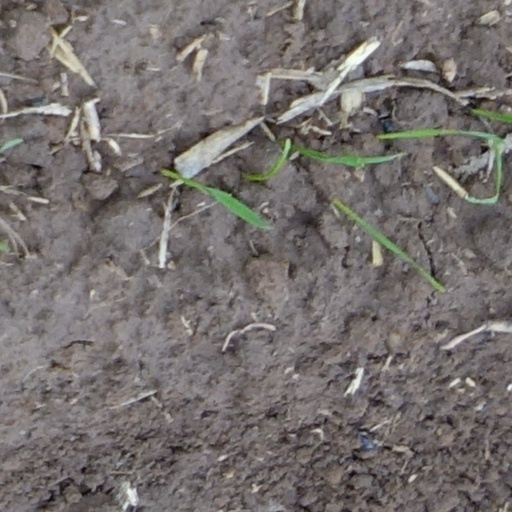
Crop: wheat